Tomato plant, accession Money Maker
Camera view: bottom (45 deg); turntable rotation: 180 degrees
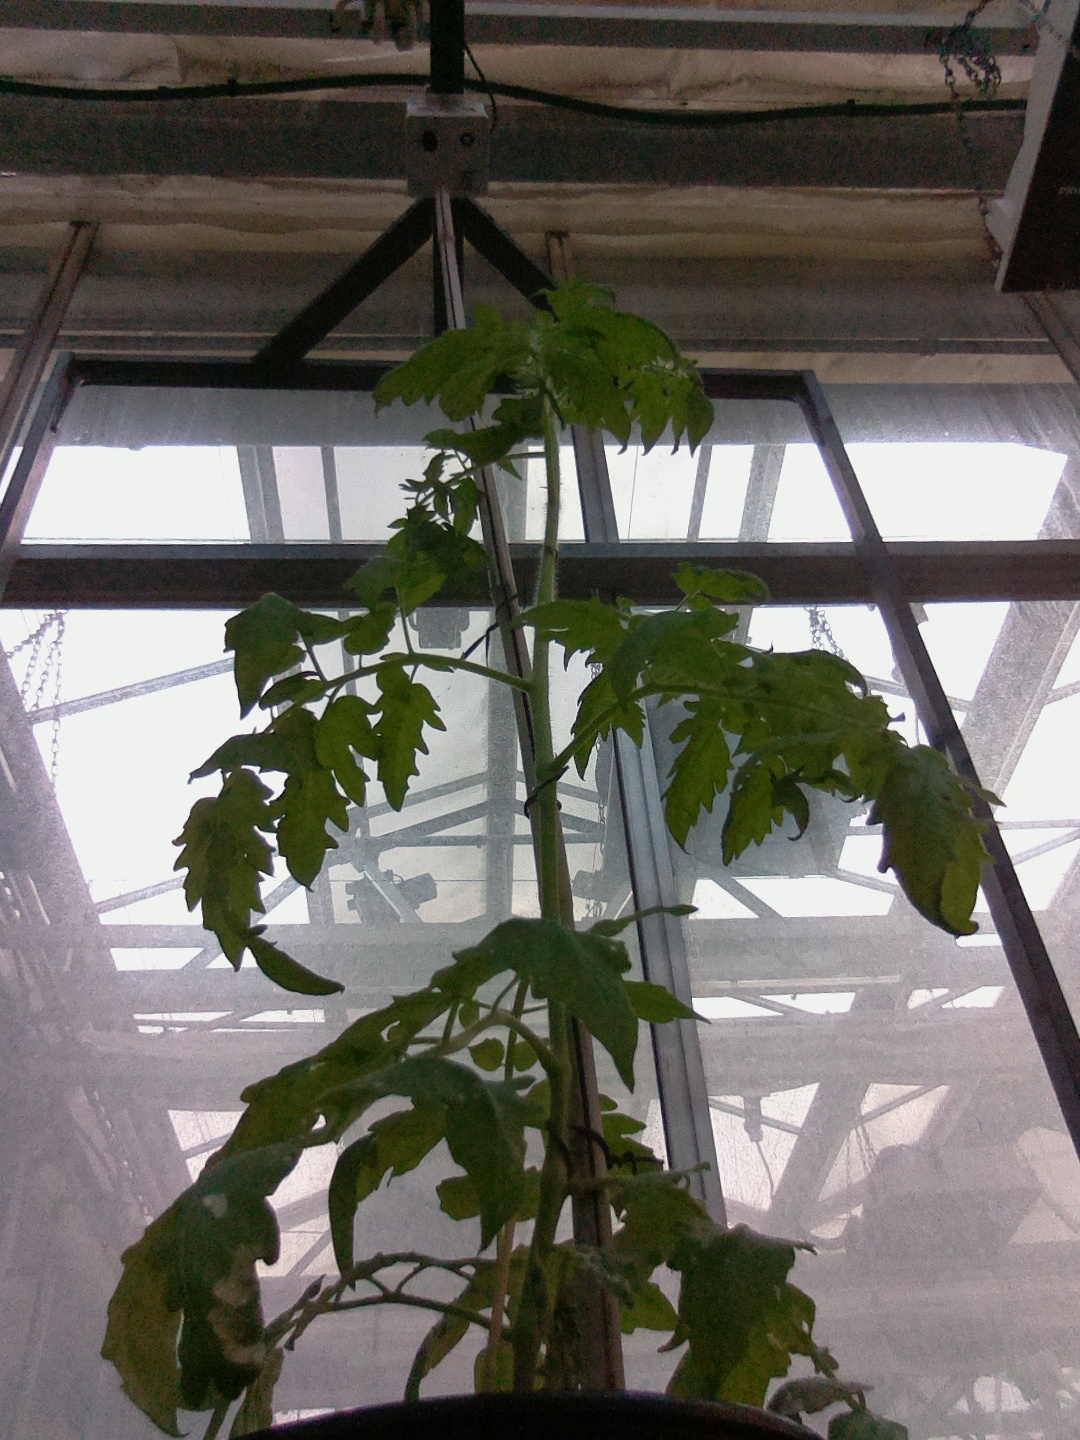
BBCH growth stage 53: 3 inflorescences visible